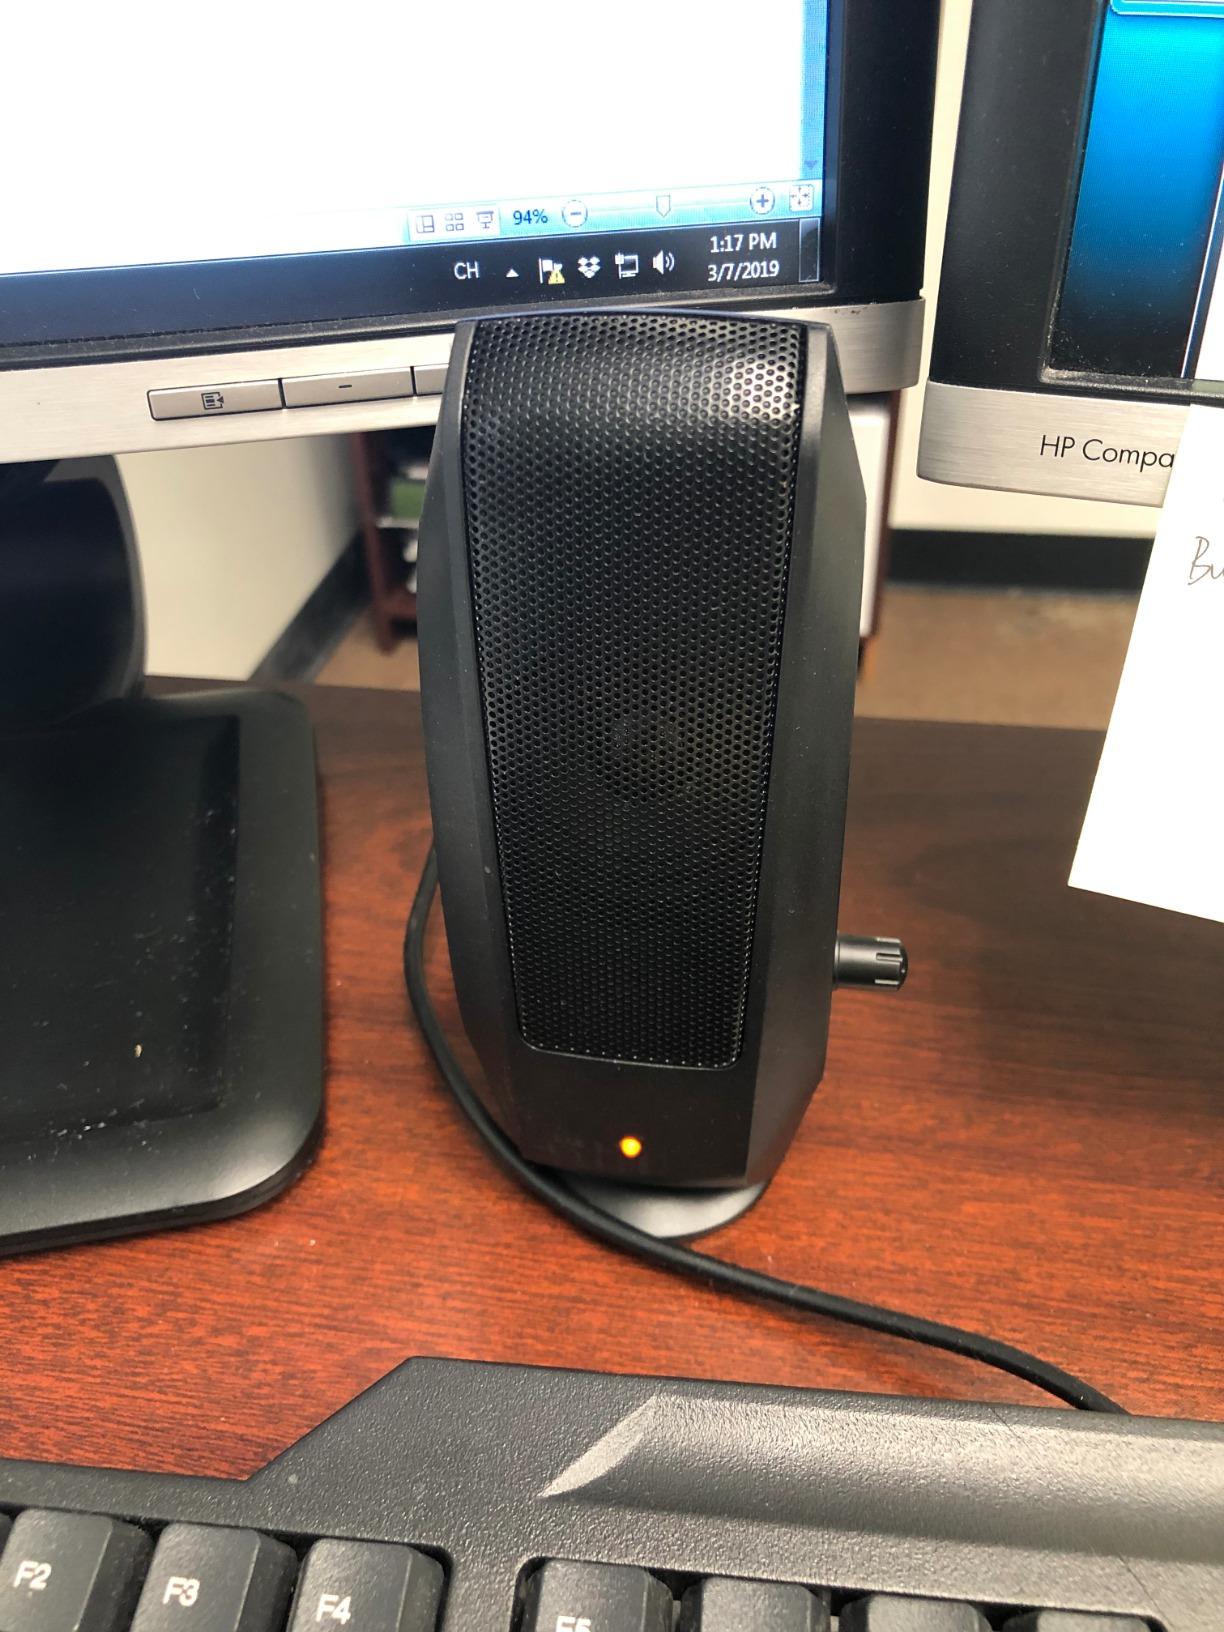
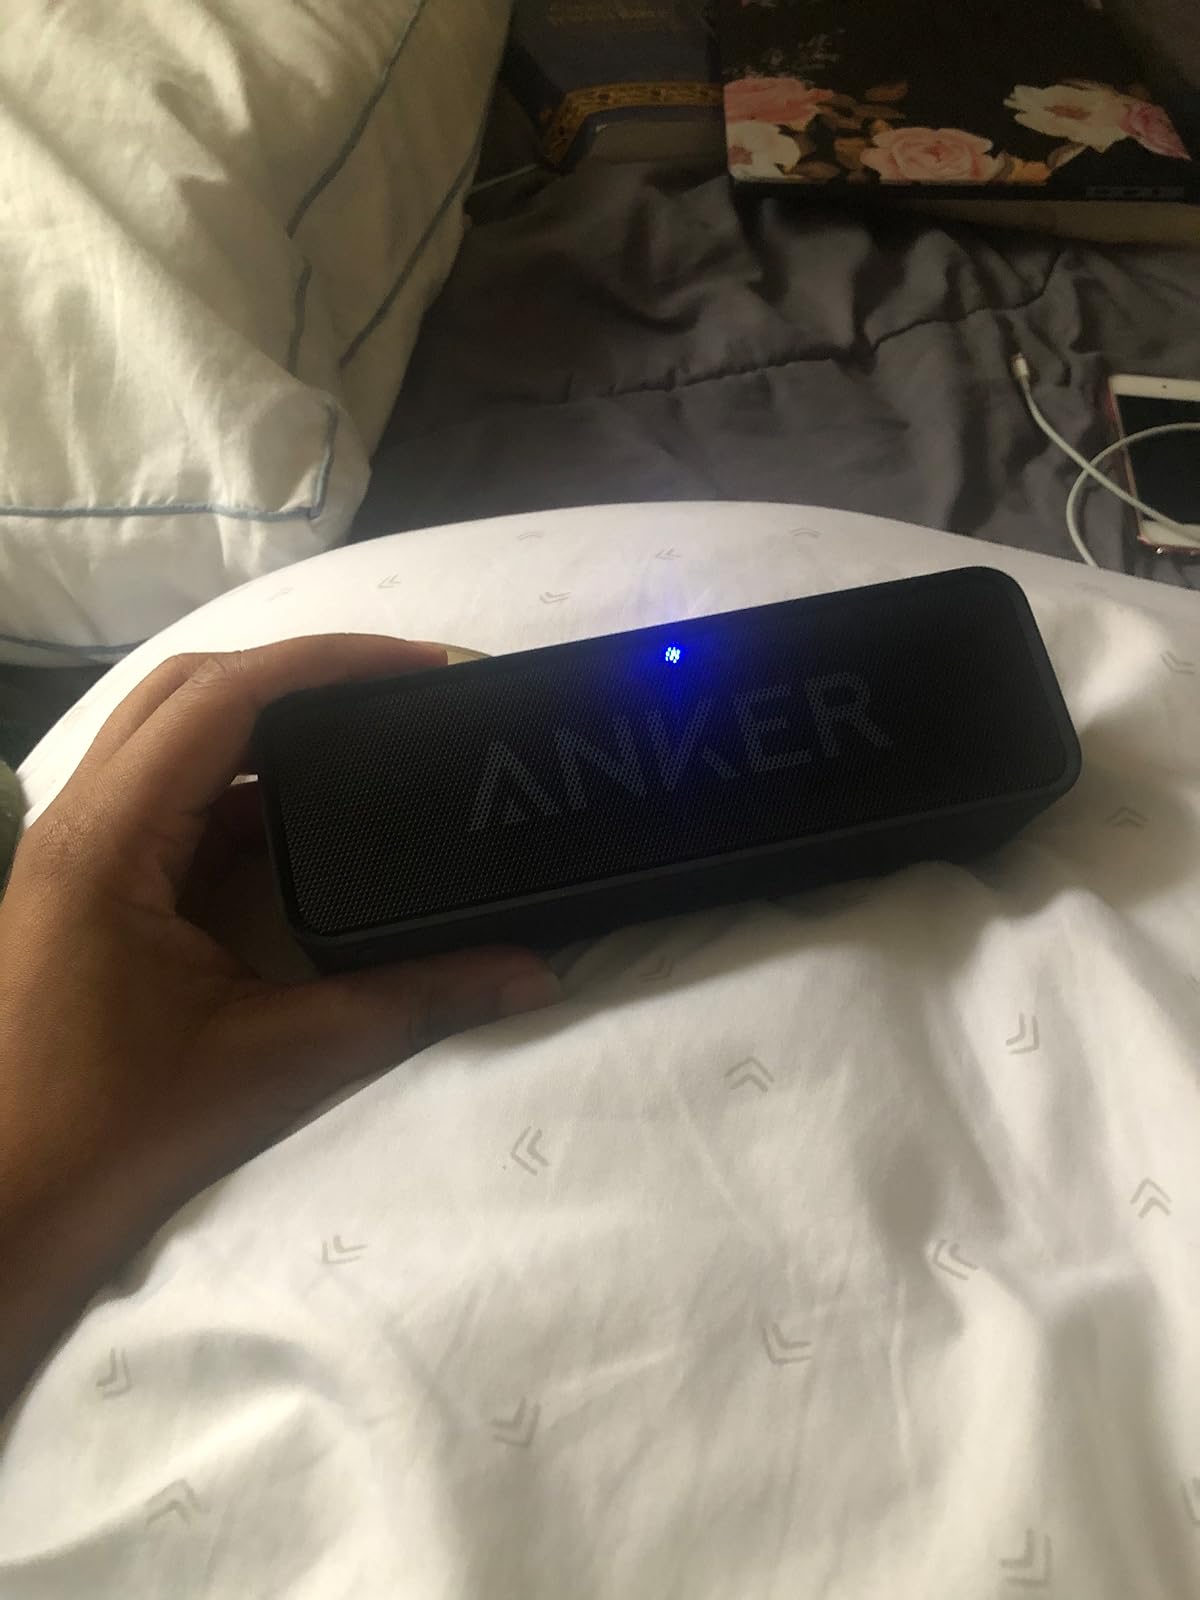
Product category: speaker
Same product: no